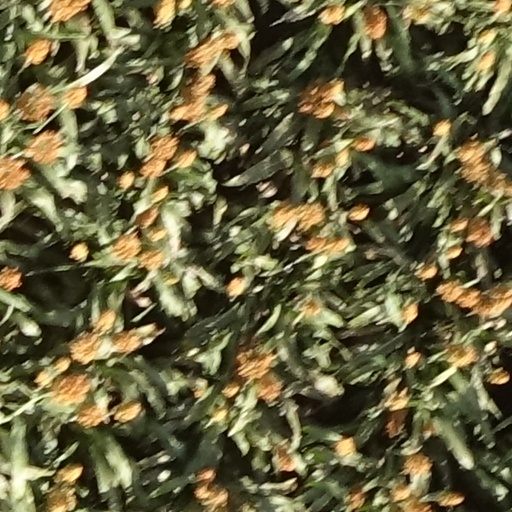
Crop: sorghum